Phenolic content in wine

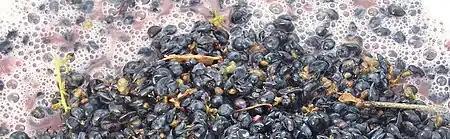
Fermenting with the stem, seeds and skin will increase the tannin content of the wine

In the vineyards, there is also a growing distinction being made between "ripe" and "unripe" tannins present in the grape. This "physiological ripeness", which is roughly determined by tasting the grapes off the vines, is being used along with sugar levels as a determination of when to harvest. The idea is that "riper" tannins will taste softer but still impart some of the texture components found favorable in wine. In winemaking, the amount of the time that the must spends in contact with the grape skins, stems and seeds will influence the amount of tannins that are present in the wine with wines subjected to longer maceration period having more tannin extract. Following harvest, stems are normally picked out and discarded prior to fermentation but some winemakers may intentionally leave in a few stems for varieties low in tannins (like Pinot noir) in order to increase the tannic extract in the wine. If there is an excess in the amount of tannins in the wine, winemakers can use various fining agents like albumin, casein and gelatin that can bind to tannins molecule and precipitate them out as sediments. As a wine ages, tannins will form long polymerized chains which come across to a taster as "softer" and less tannic. This process can be accelerated by exposing the wine to oxygen, which oxidize tannins to quinone-like compounds that are polymerization-prone. The winemaking technique of micro-oxygenation and decanting wine use oxygen to partially mimic the effect of aging on tannins.